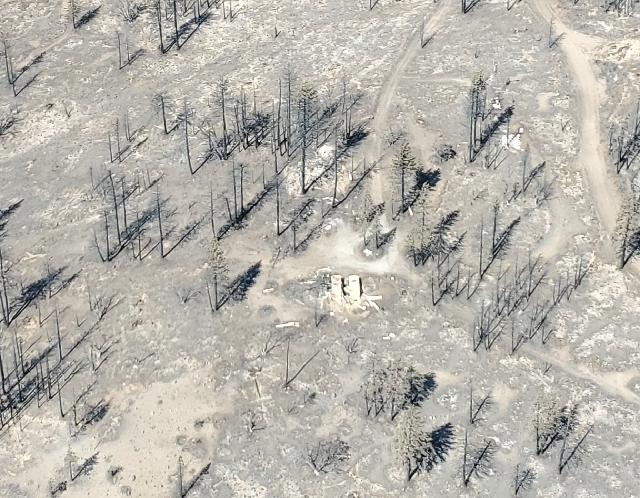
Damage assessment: destroyed